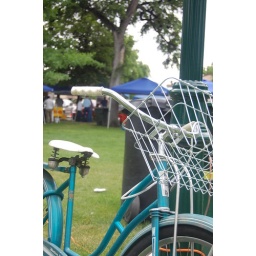
a bike one with the farmers market in the back one 3